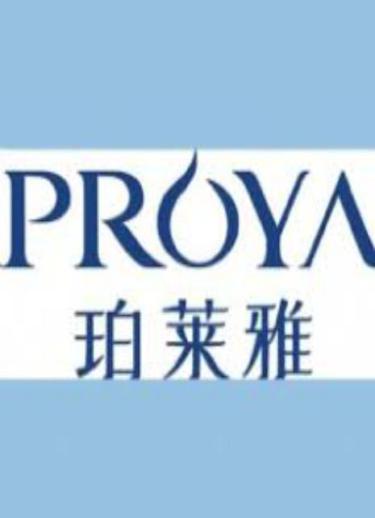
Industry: Necessities